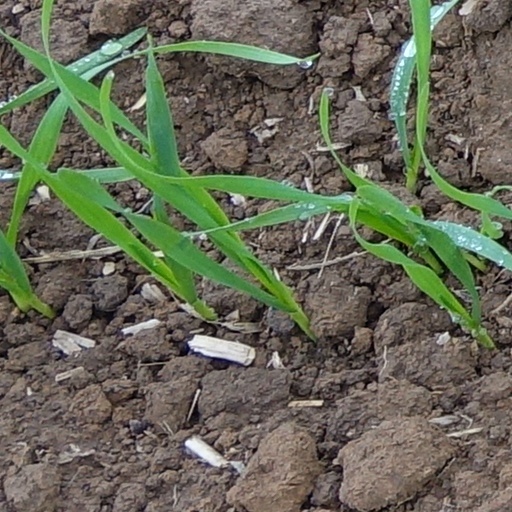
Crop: wheat